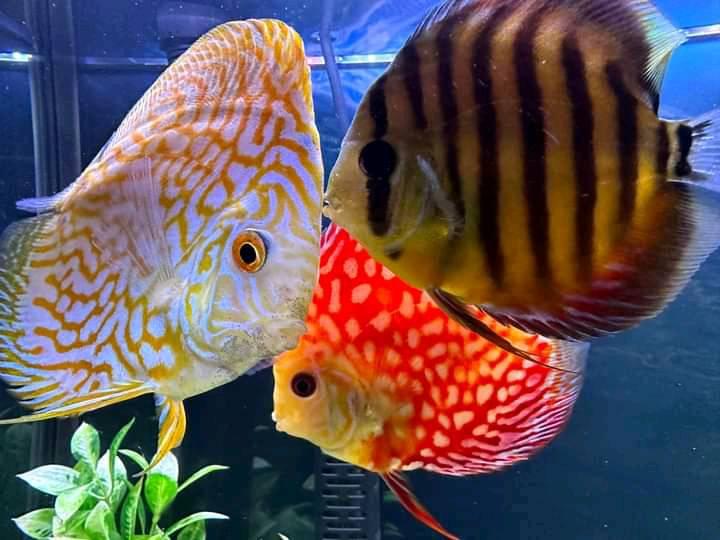
Samaki ambao wanafugwa nyumbani wenye muonekano mzuri na rangi tofautitofauti za kuvutia, wanaendelea kuogolea na kula virutubisho vilivyowekwa ndani ya maji ili kuhakikisha hawapati magonjwa mbalimbali.